Campaign of Danture

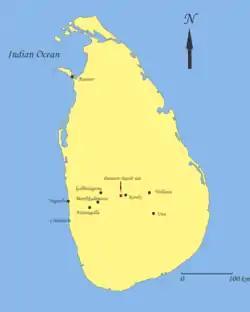
The Danture battle site and other locations important to the campaign

In 1588 Kandy revolted again, this time under Dom Francisco Mudali, a Christian grandson of Gampola Devi. They expelled the agents of Sitawaka and sent a message to Dom Filipe (Yamasinghe Bandara, now the legitimate heir to the throne) requesting his return. Dom Filipe arrived in Kandy in 1592 with an army of 400 Portuguese under Captain João de Melo and a force of Lascarins under Dom João of Austria (Konappu Bandara).